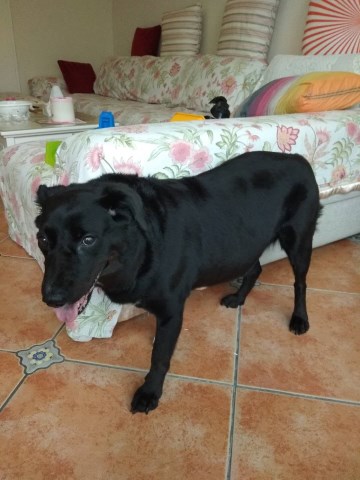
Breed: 3580-n000122-Labrador_retriever